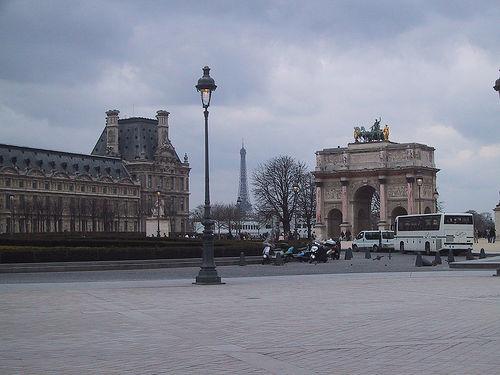
Weather: cloudy or overcast